Tomb of the Haterii

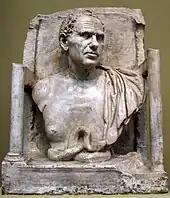
Photograph of a square sculpture showing the head and shoulders of a man, wearing a toga.

Alongside the reliefs, two portraits inside a brick were found, along with an architrave with the busts of Mercury, Ceres, Proserpina and Pluto. These figures have been interpreted as equivalent to the worshipped by the mystery cult of Samothrace, and in turn as tentative evidence for the spread of this cult to Rome. Another sculpture shows a child in the pose of Hercules, while a nude portrait of Venus has been interpreted as a portrait, perhaps of Hateria. The myth of Proserpina was alluded to in another relief from the tomb, showing her rape by Pluto, perhaps intended to allude to the deaths of Hateria's daughters.